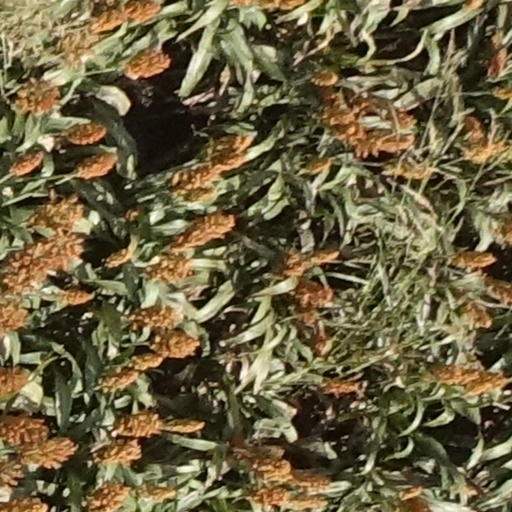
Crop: sorghum